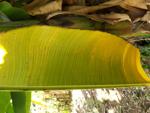
Label: xamthomonas